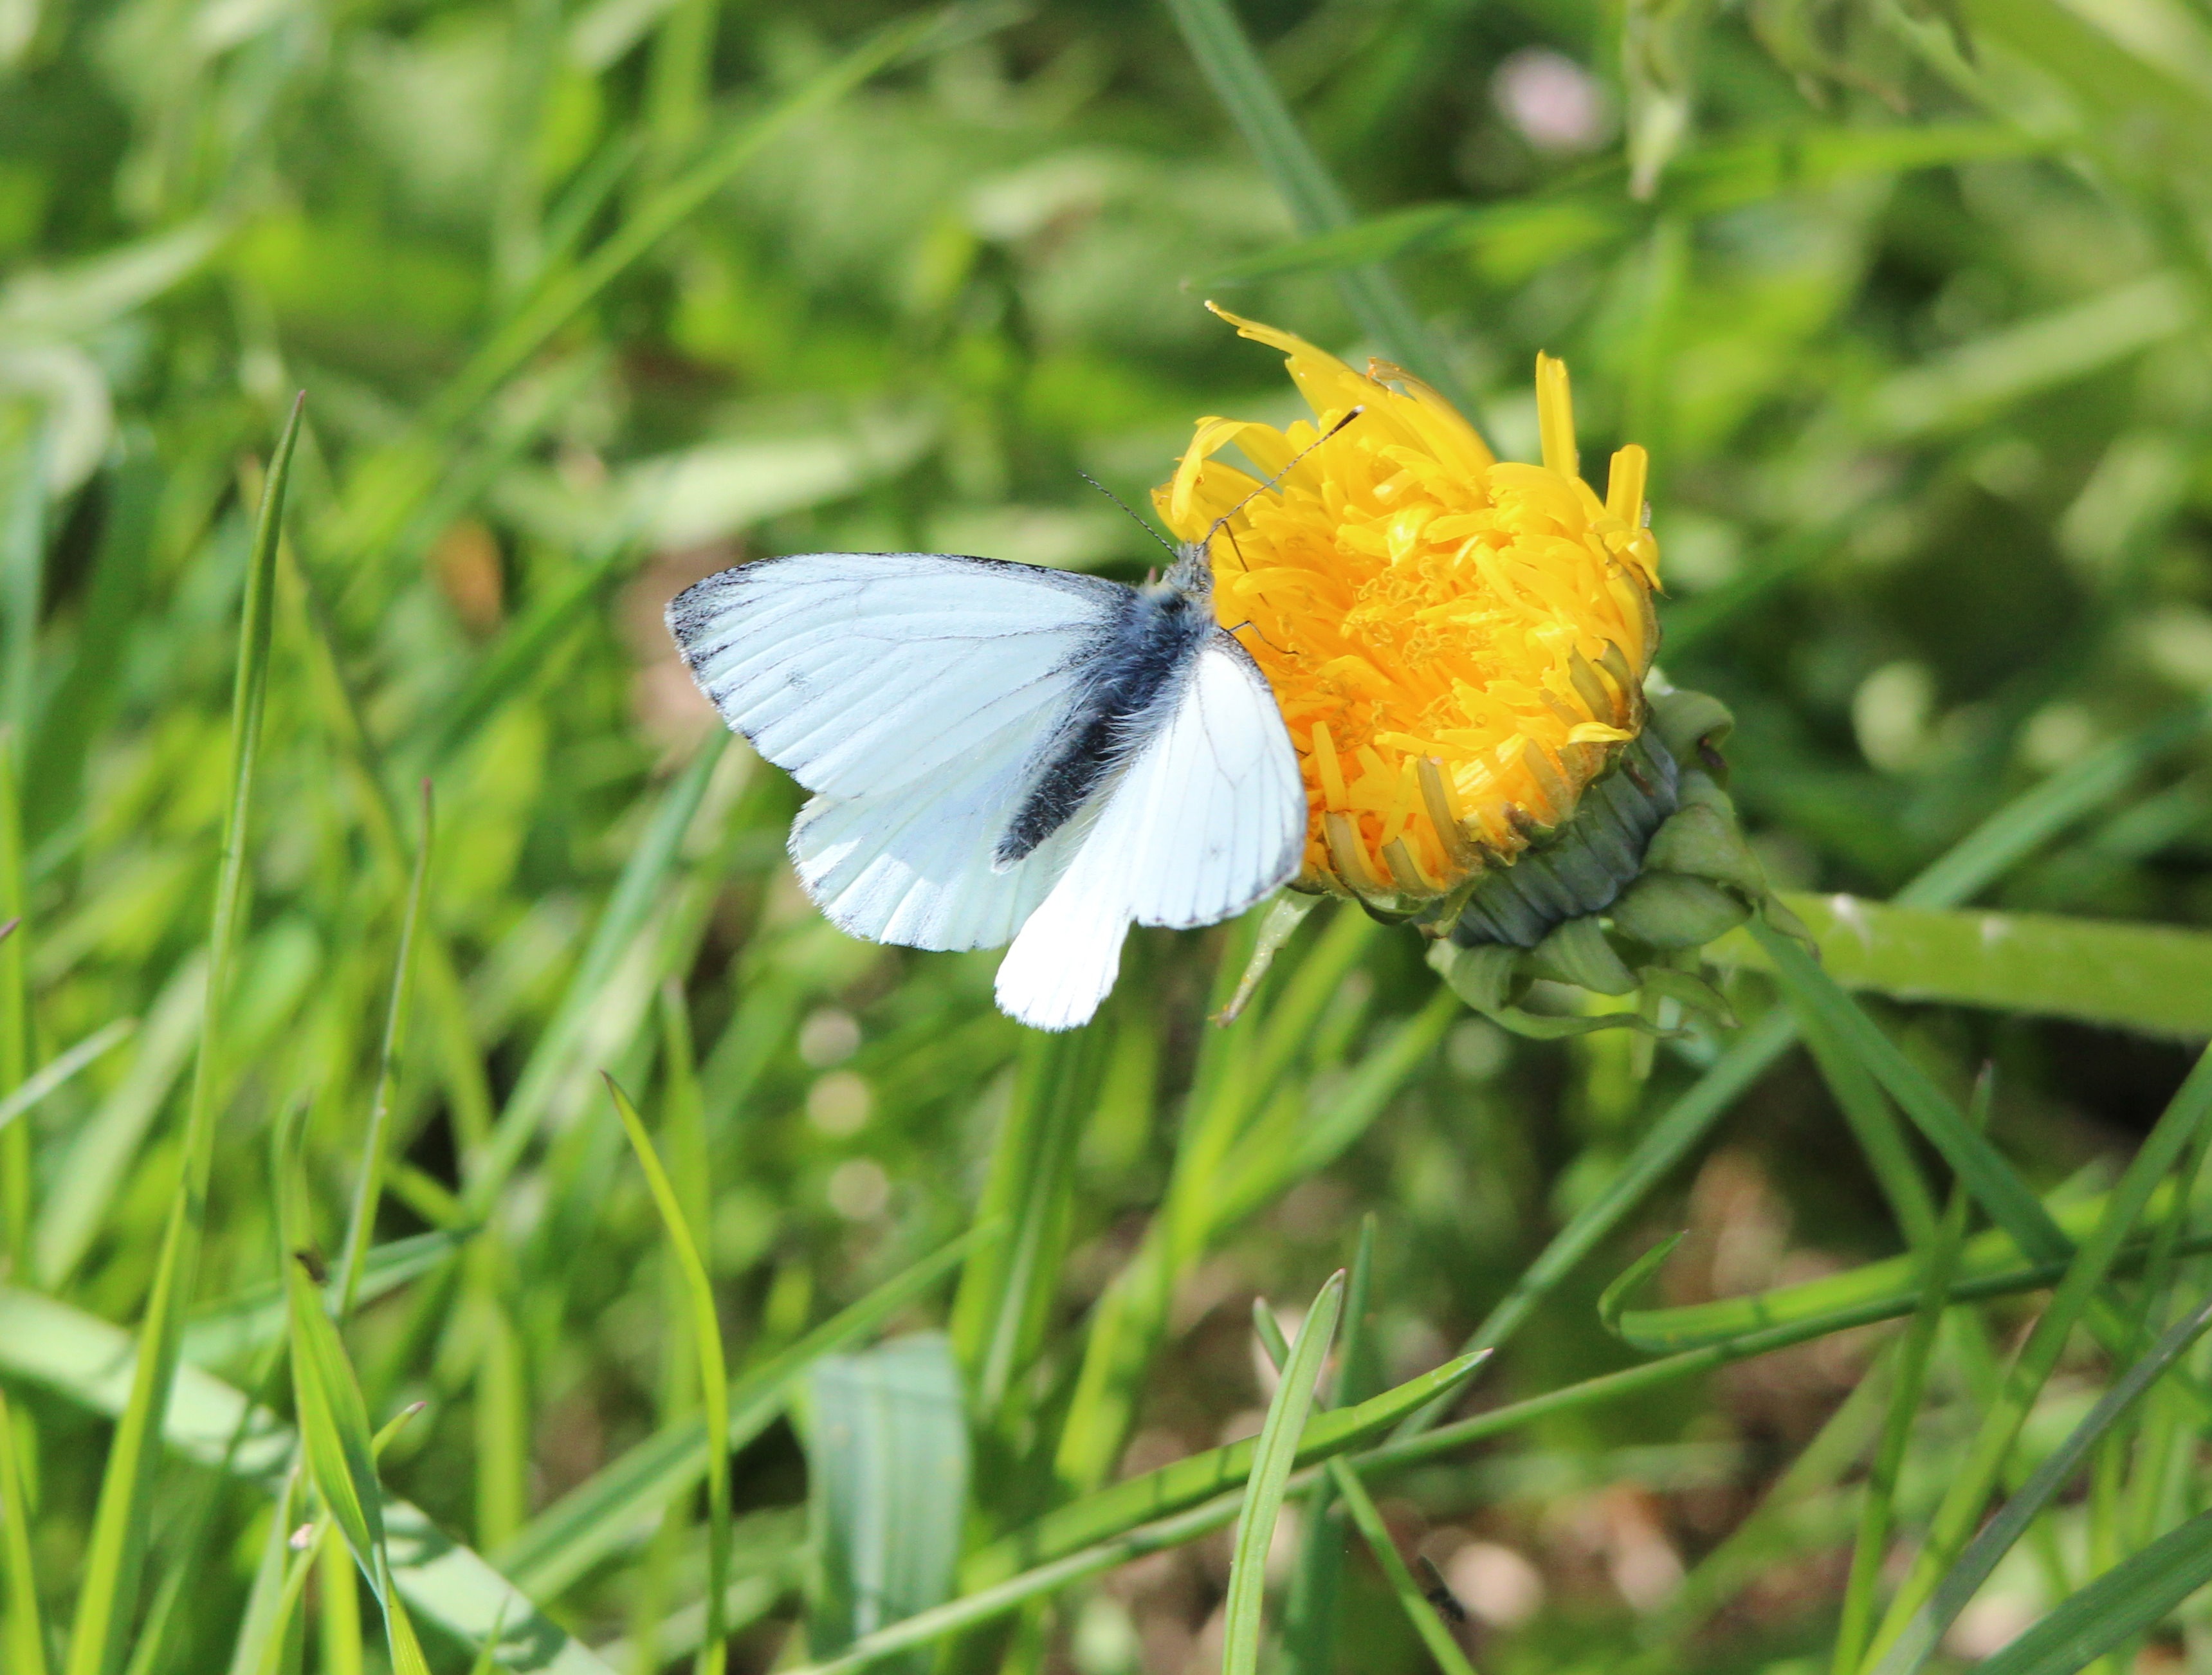
nature, grass, plant, lawn, meadow, prairie, flower, summer, insect, botany, butterfly, close, flora, fauna, invertebrate, wildflower, butterflies, nectar, pieridae, whites, macro photography, flowering plant, pieris rapae, small cabbage white butterfly, land plant, moths and butterflies, lycaenid